Isaac Bashevis Singer

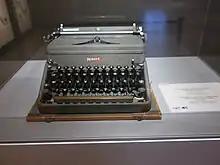
The typewriter that Singer used during his visits to Israel in the 1970s

Singer had many literary influences. Besides the religious texts he studied, he grew up with a rich array of Jewish folktales and worldly Yiddish detective-stories about Max Spitzkopf and his assistant Fuchs by Jonas Kreppel. He read Russian, including Dostoyevsky's "Crime and Punishment" at the age of fourteen. He wrote in memoirs about the importance of the Yiddish translations donated in book-crates from America, which he studied as a teenager in Bilgoraj: "I read everything: Stories, novels, plays, essays... I read Rajsen, Strindberg, Don Kaplanowitsch, Turgenev, Tolstoy, Maupassant and Chekhov." He studied the philosophers Spinoza, Arthur Schopenhauer, and Otto Weininger. Among his Yiddish contemporaries, Singer considered his elder brother to be his greatest artistic example. He was also a life-long friend and admirer of the author and poet Aaron Zeitlin.